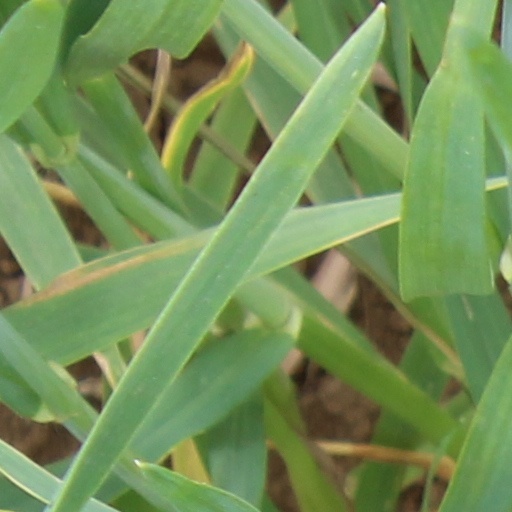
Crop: wheat